Bedesten, Nicosia

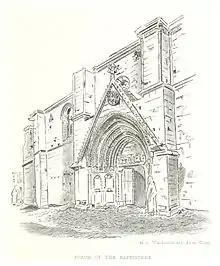
A drawing of the north side of the Bedesten in 1881, showing main door.

In 1573, a few years after the Ottoman conquest of Cyprus, the building was given by the Ottoman authorities to the foundation of "Haramayn" (that of the two holy cities of Islam, Mecca and Medina) to be used as a bedesten (a covered textile market). It was later used as a market for food, and by the 1760s it was a food trading center for Turkish, Greek and Armenian merchants alike. By 1873, it had been converted into a flour depot with limited sale of flour, which was brought from Kythrea, by governmental officials. It was then used as a wheat depot in the 1870s and a generic storage place for the Evkaf Administration in the 1930s.